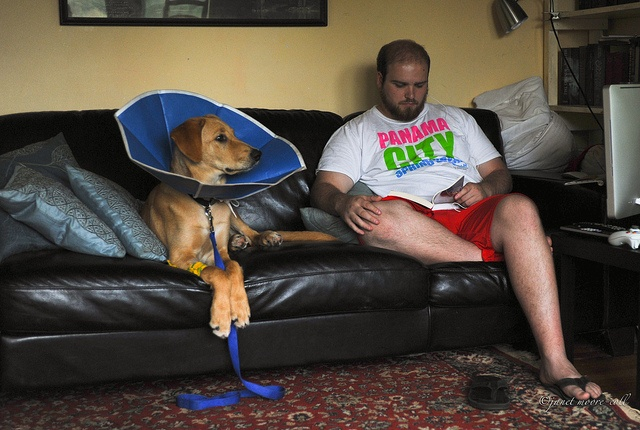
A man sitting on top of a couch next to dog.
A recuperating Yellow Labrador Retriever wears an Elizabethan collar and sits on the couch by his person.
A man and dog sit on a couch in a home.
Man sitting on couch next to dog with head in cone.
A dog with a cone on his head is sitting on the couch.